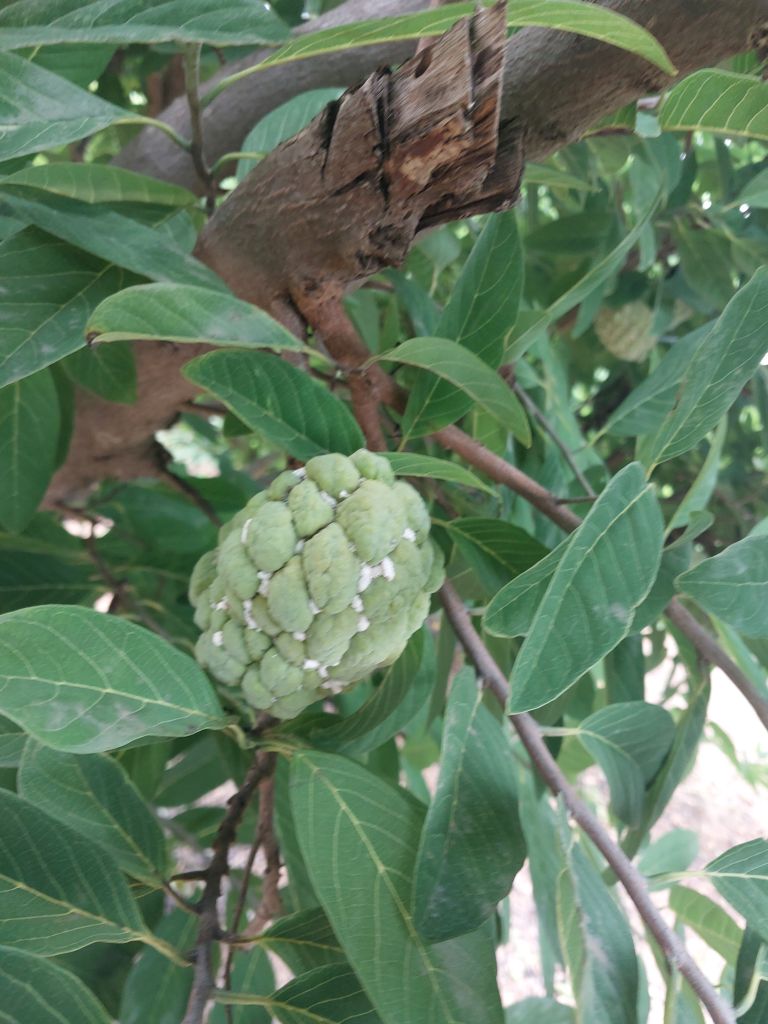
Disease label: Mealy Bug